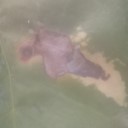
Label: Leaf_rust